Diora Baird

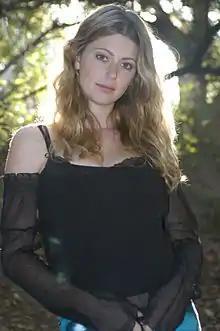
Baird in 2003

Diora Lynn Baird (born April 6, 1983) is an American actress, and former model for clothing brand Guess?.